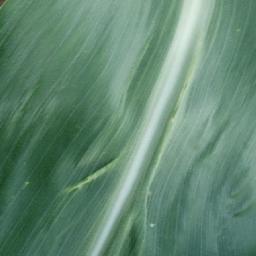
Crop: corn
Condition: (maize)_healthy